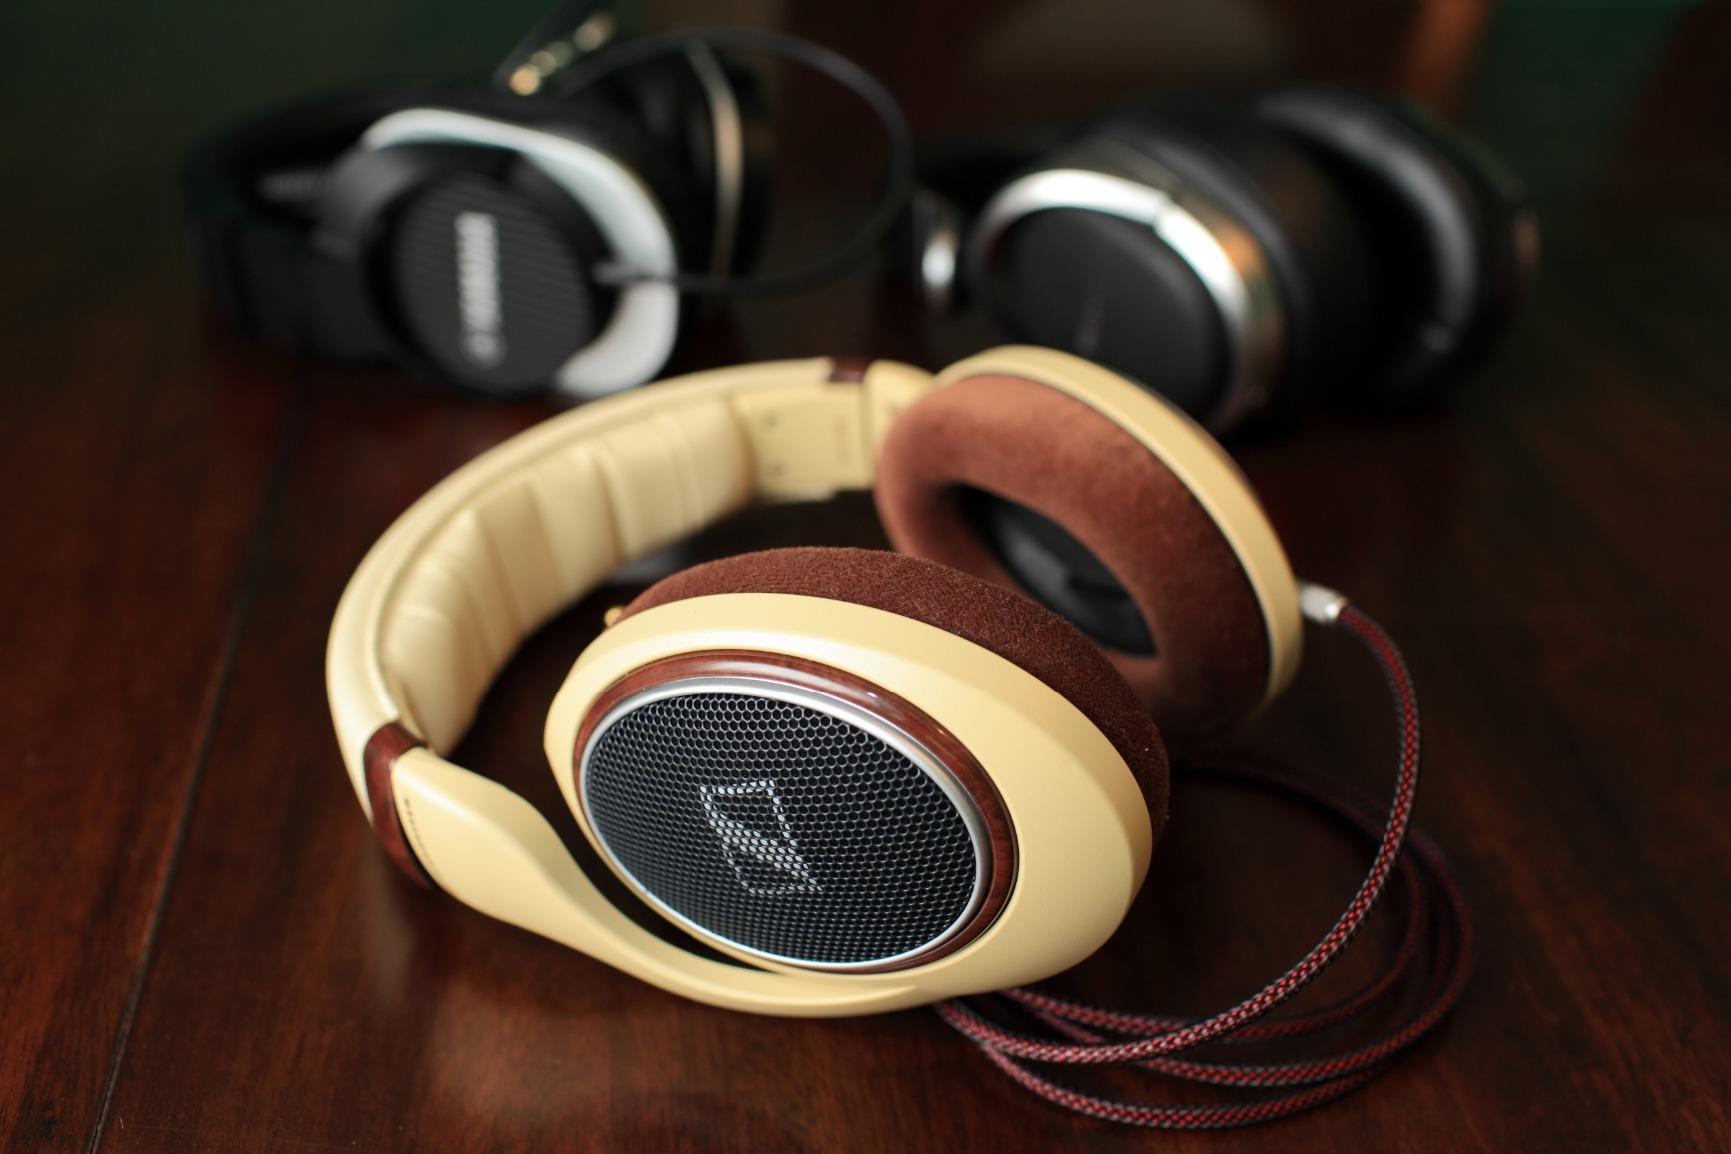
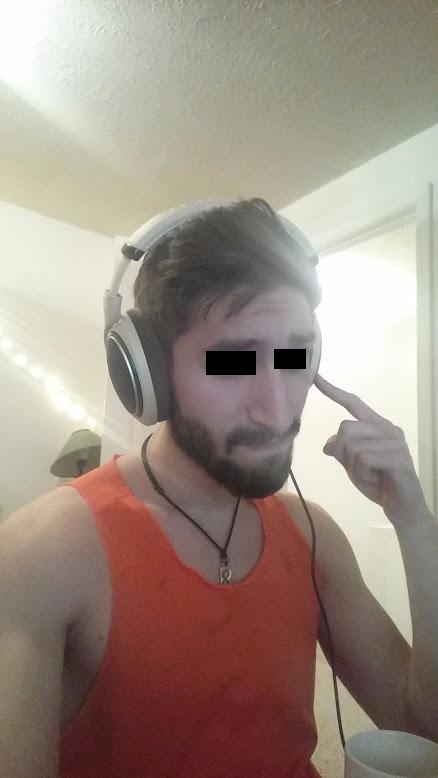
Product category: headphones
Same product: yes